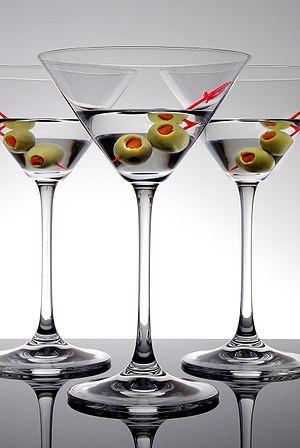
Une drogue est un composé chimique, biochimique ou naturel, capable d'altérer une ou plusieurs activités neuronales et/ou de perturber les communications neuronales. La consommation de drogues par l'homme – afin de modifier ses fonctions physiologiques ou psychiques, ses réactions physiologiques et ses états de conscience – n'est pas récente. Certaines drogues peuvent engendrer une dépendance physique ou psychologique. L'usage de celles-ci peut avoir pour conséquences des perturbations physiques ou mentales. Pour désigner les substances ayant un effet sur le système nerveux, il est plus généralement question de psychotrope.
Le Vodka Martini ou Vodkatini ou Kangourou, est un cocktail alcoolisé à base de vodka et de vermouth. Il est un des cocktails les plus célèbres de la littérature et du cinéma mondial depuis 1953, en tant que cocktail préféré de l'agent secret britannique James Bond 007 de Ian Fleming, avec ses variantes dry Martini à base de gin et de vermouth blanc sec, et Vesper à base de vodka, gin, Lillet, et citron.